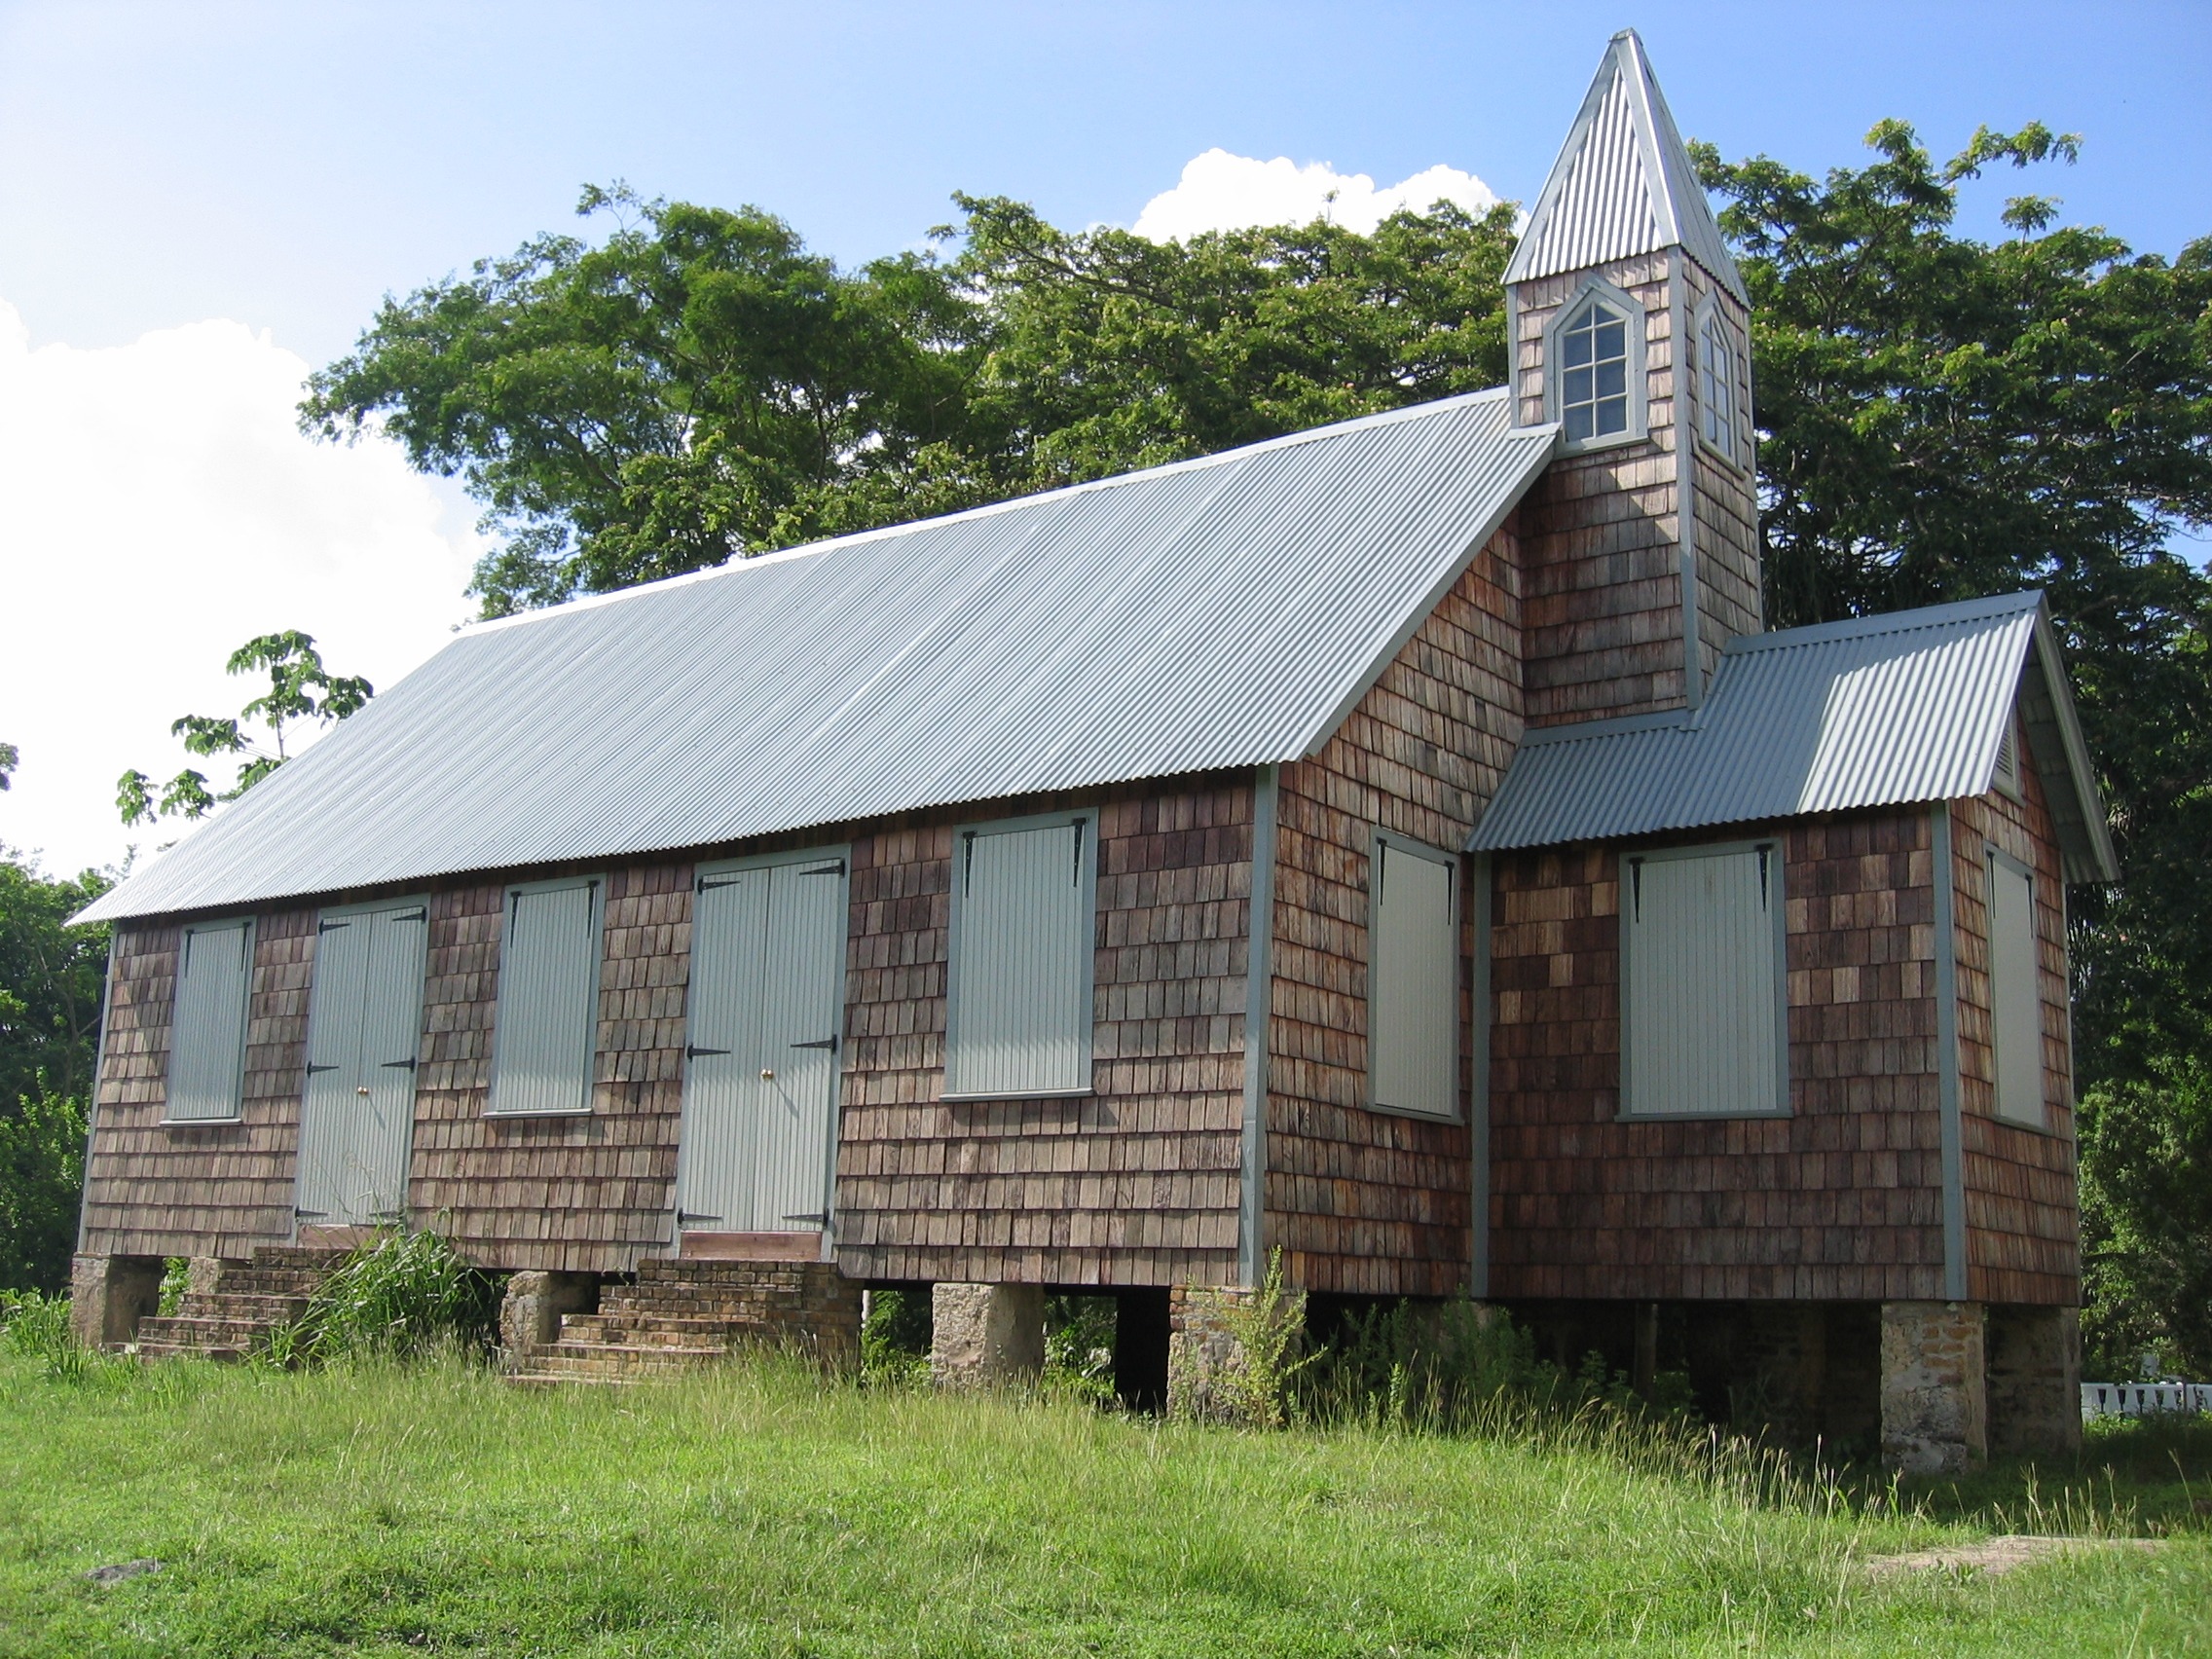
wood, farm, house, building, barn, home, hut, shack, cottage, religion, property, church, chapel, place of worship, shingle, farmhouse, estate, caribbean, siding, real estate, rural area